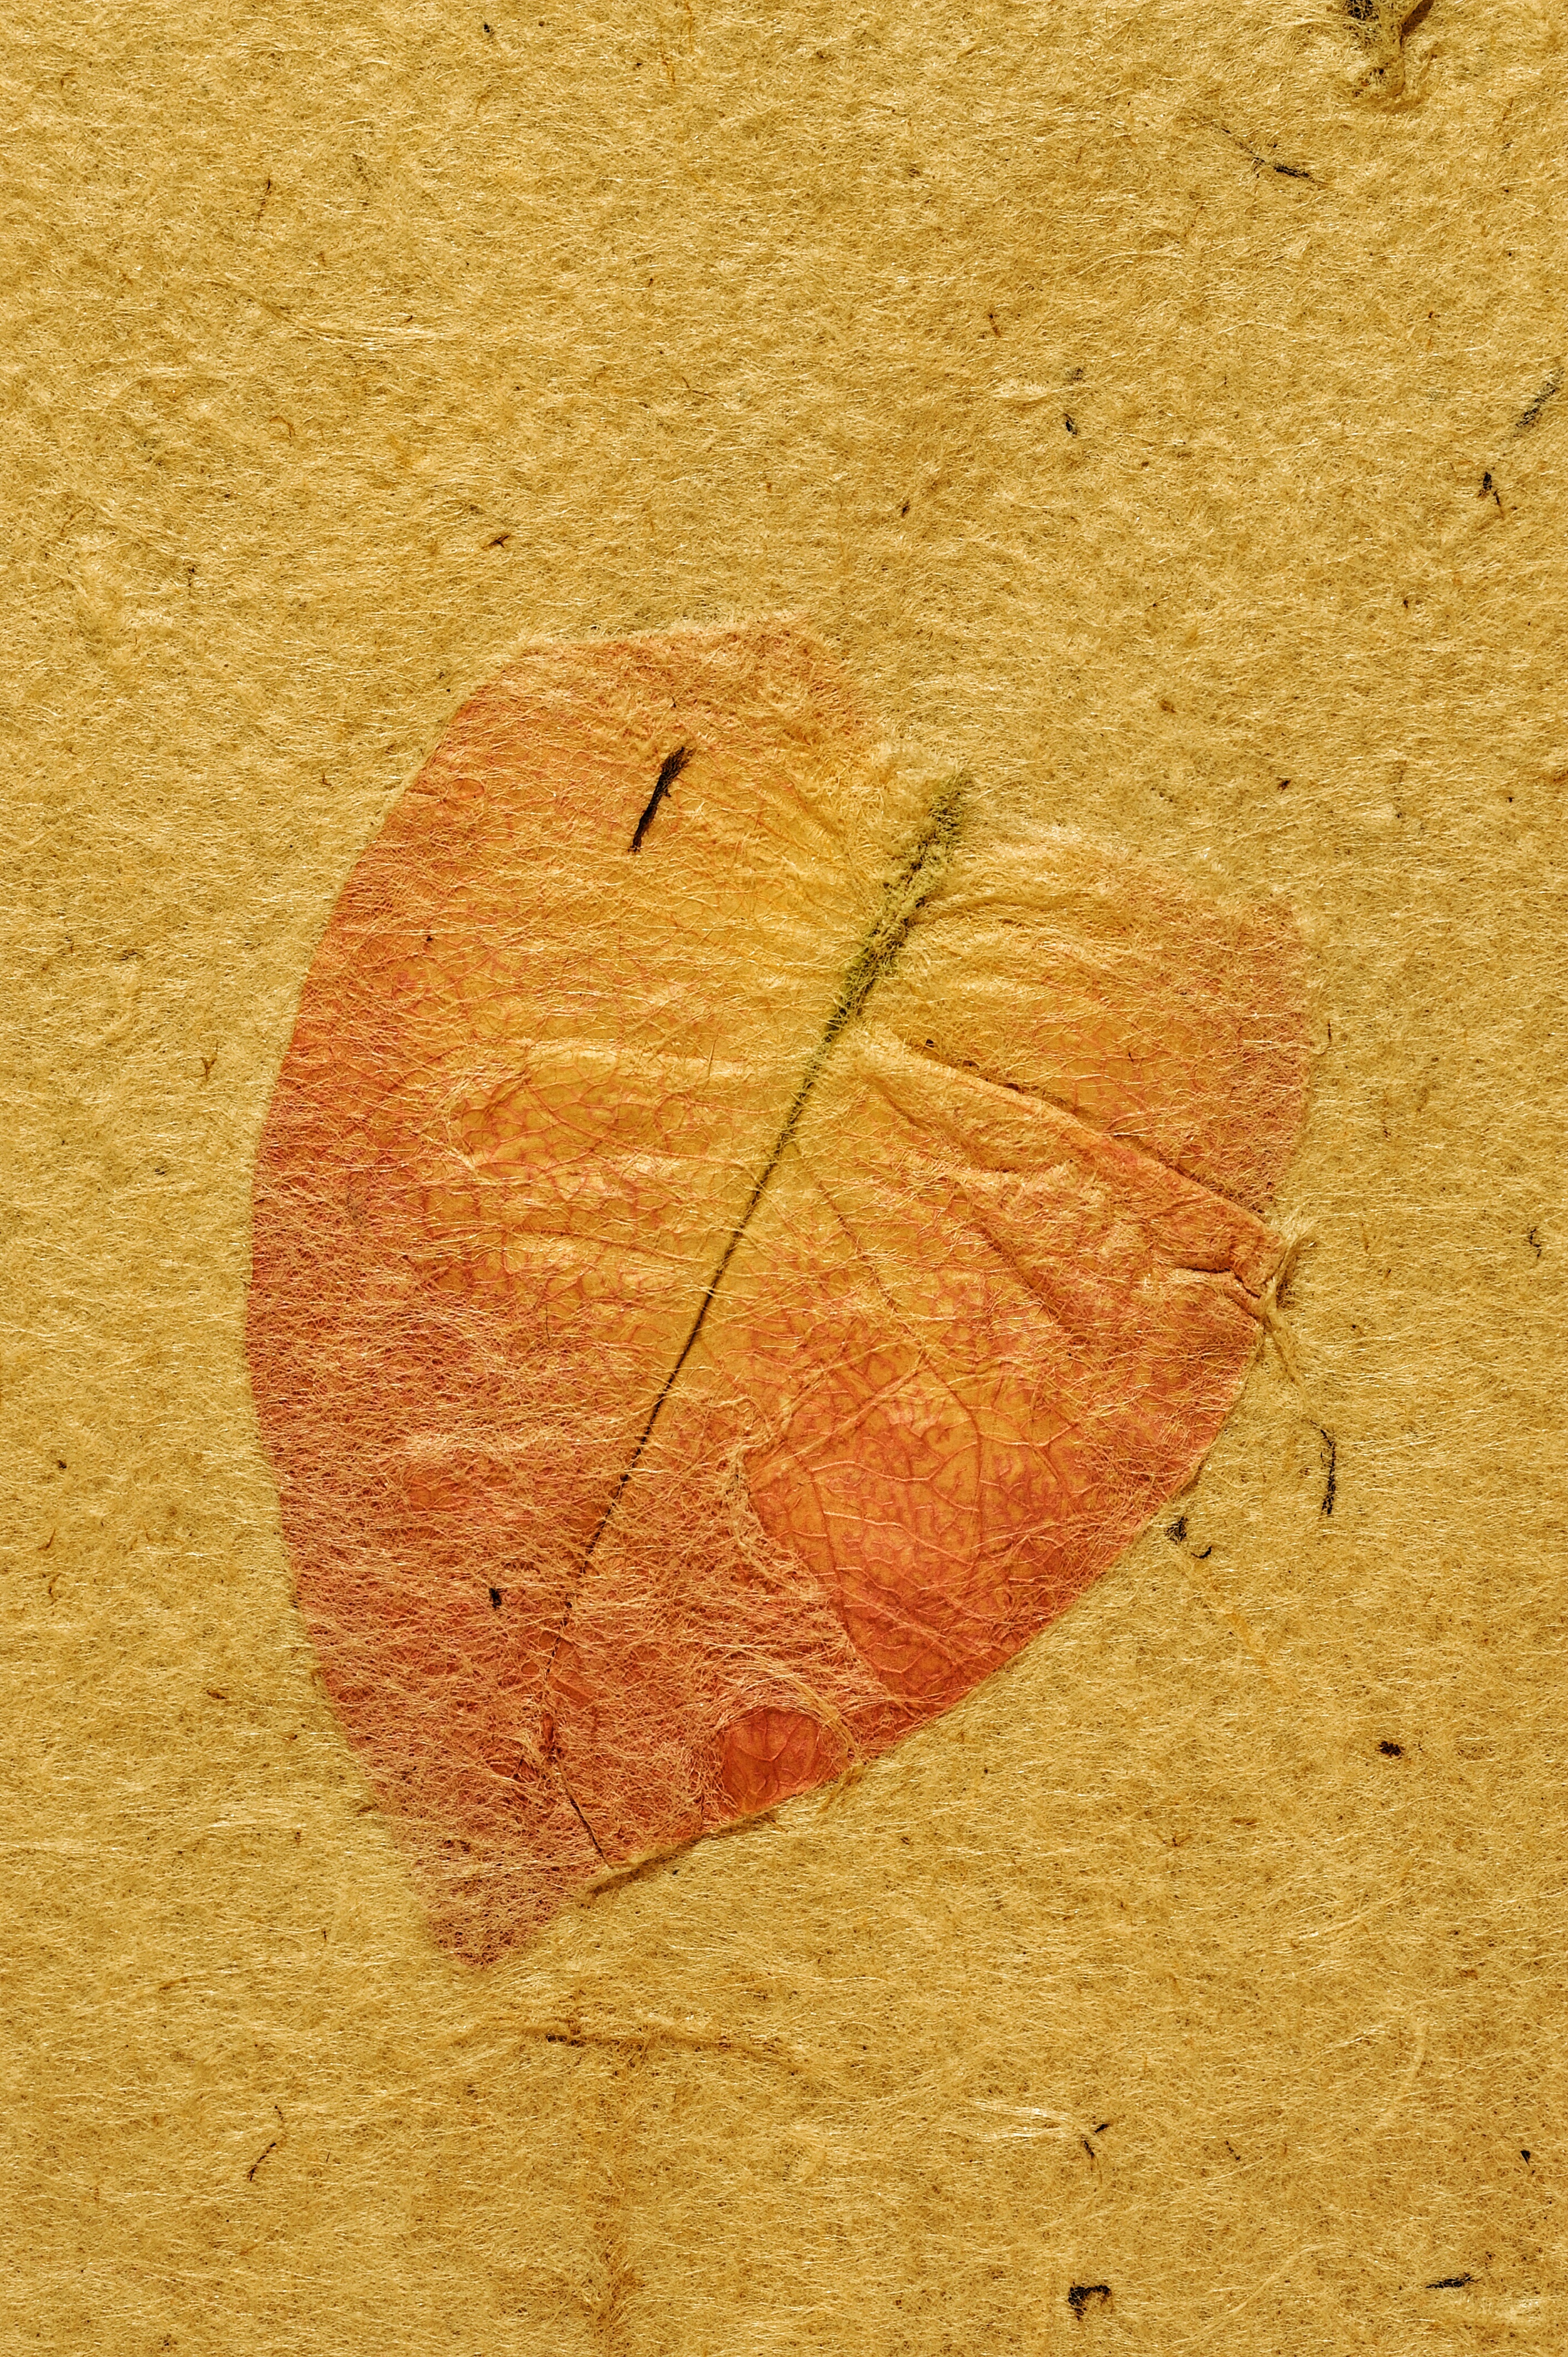
notebook, sand, book, wood, texture, leaf, footprint, time, heart, soil, ancient, map, zen, circle, parchment, close up, sheet, background, gold, organ, shape, cover, macro photography, wedding album, grass family